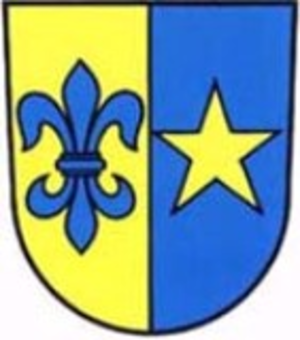
Vilters-Wangs est une commune suisse du canton de Saint-Gall, située dans la circonscription électorale de Sarganserland.